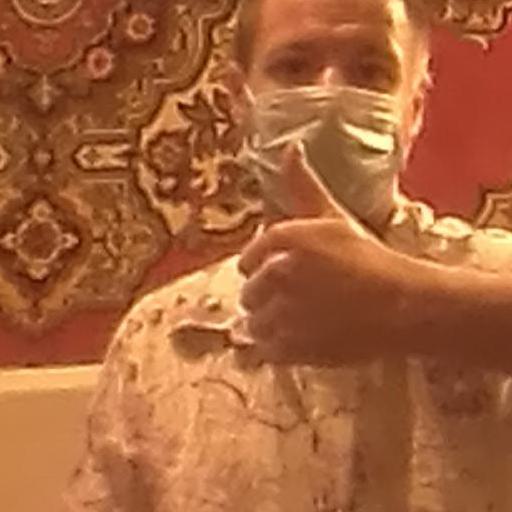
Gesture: like